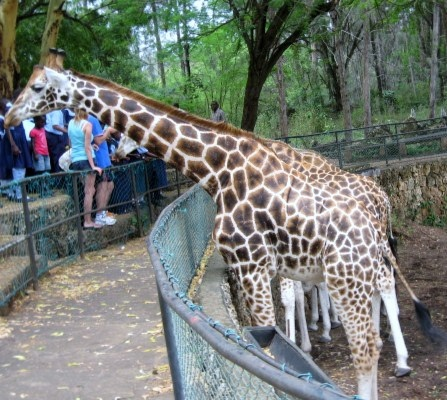
The giraffe stands close to a gate as a crowd walks by.
A VERY TALL GIRAFFE STANDING OVER A SMALL GATE AT THE ZOO
a giraffe is sticking its head over a fence
A giraffe looking over a fence at a zoo.
A giraffe standing inside of a metal cage near a tree.